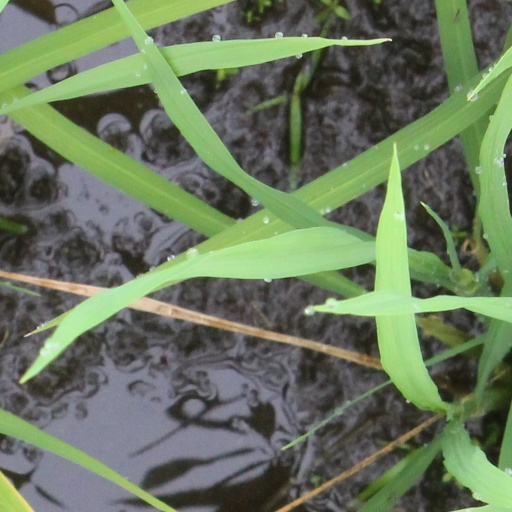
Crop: rice